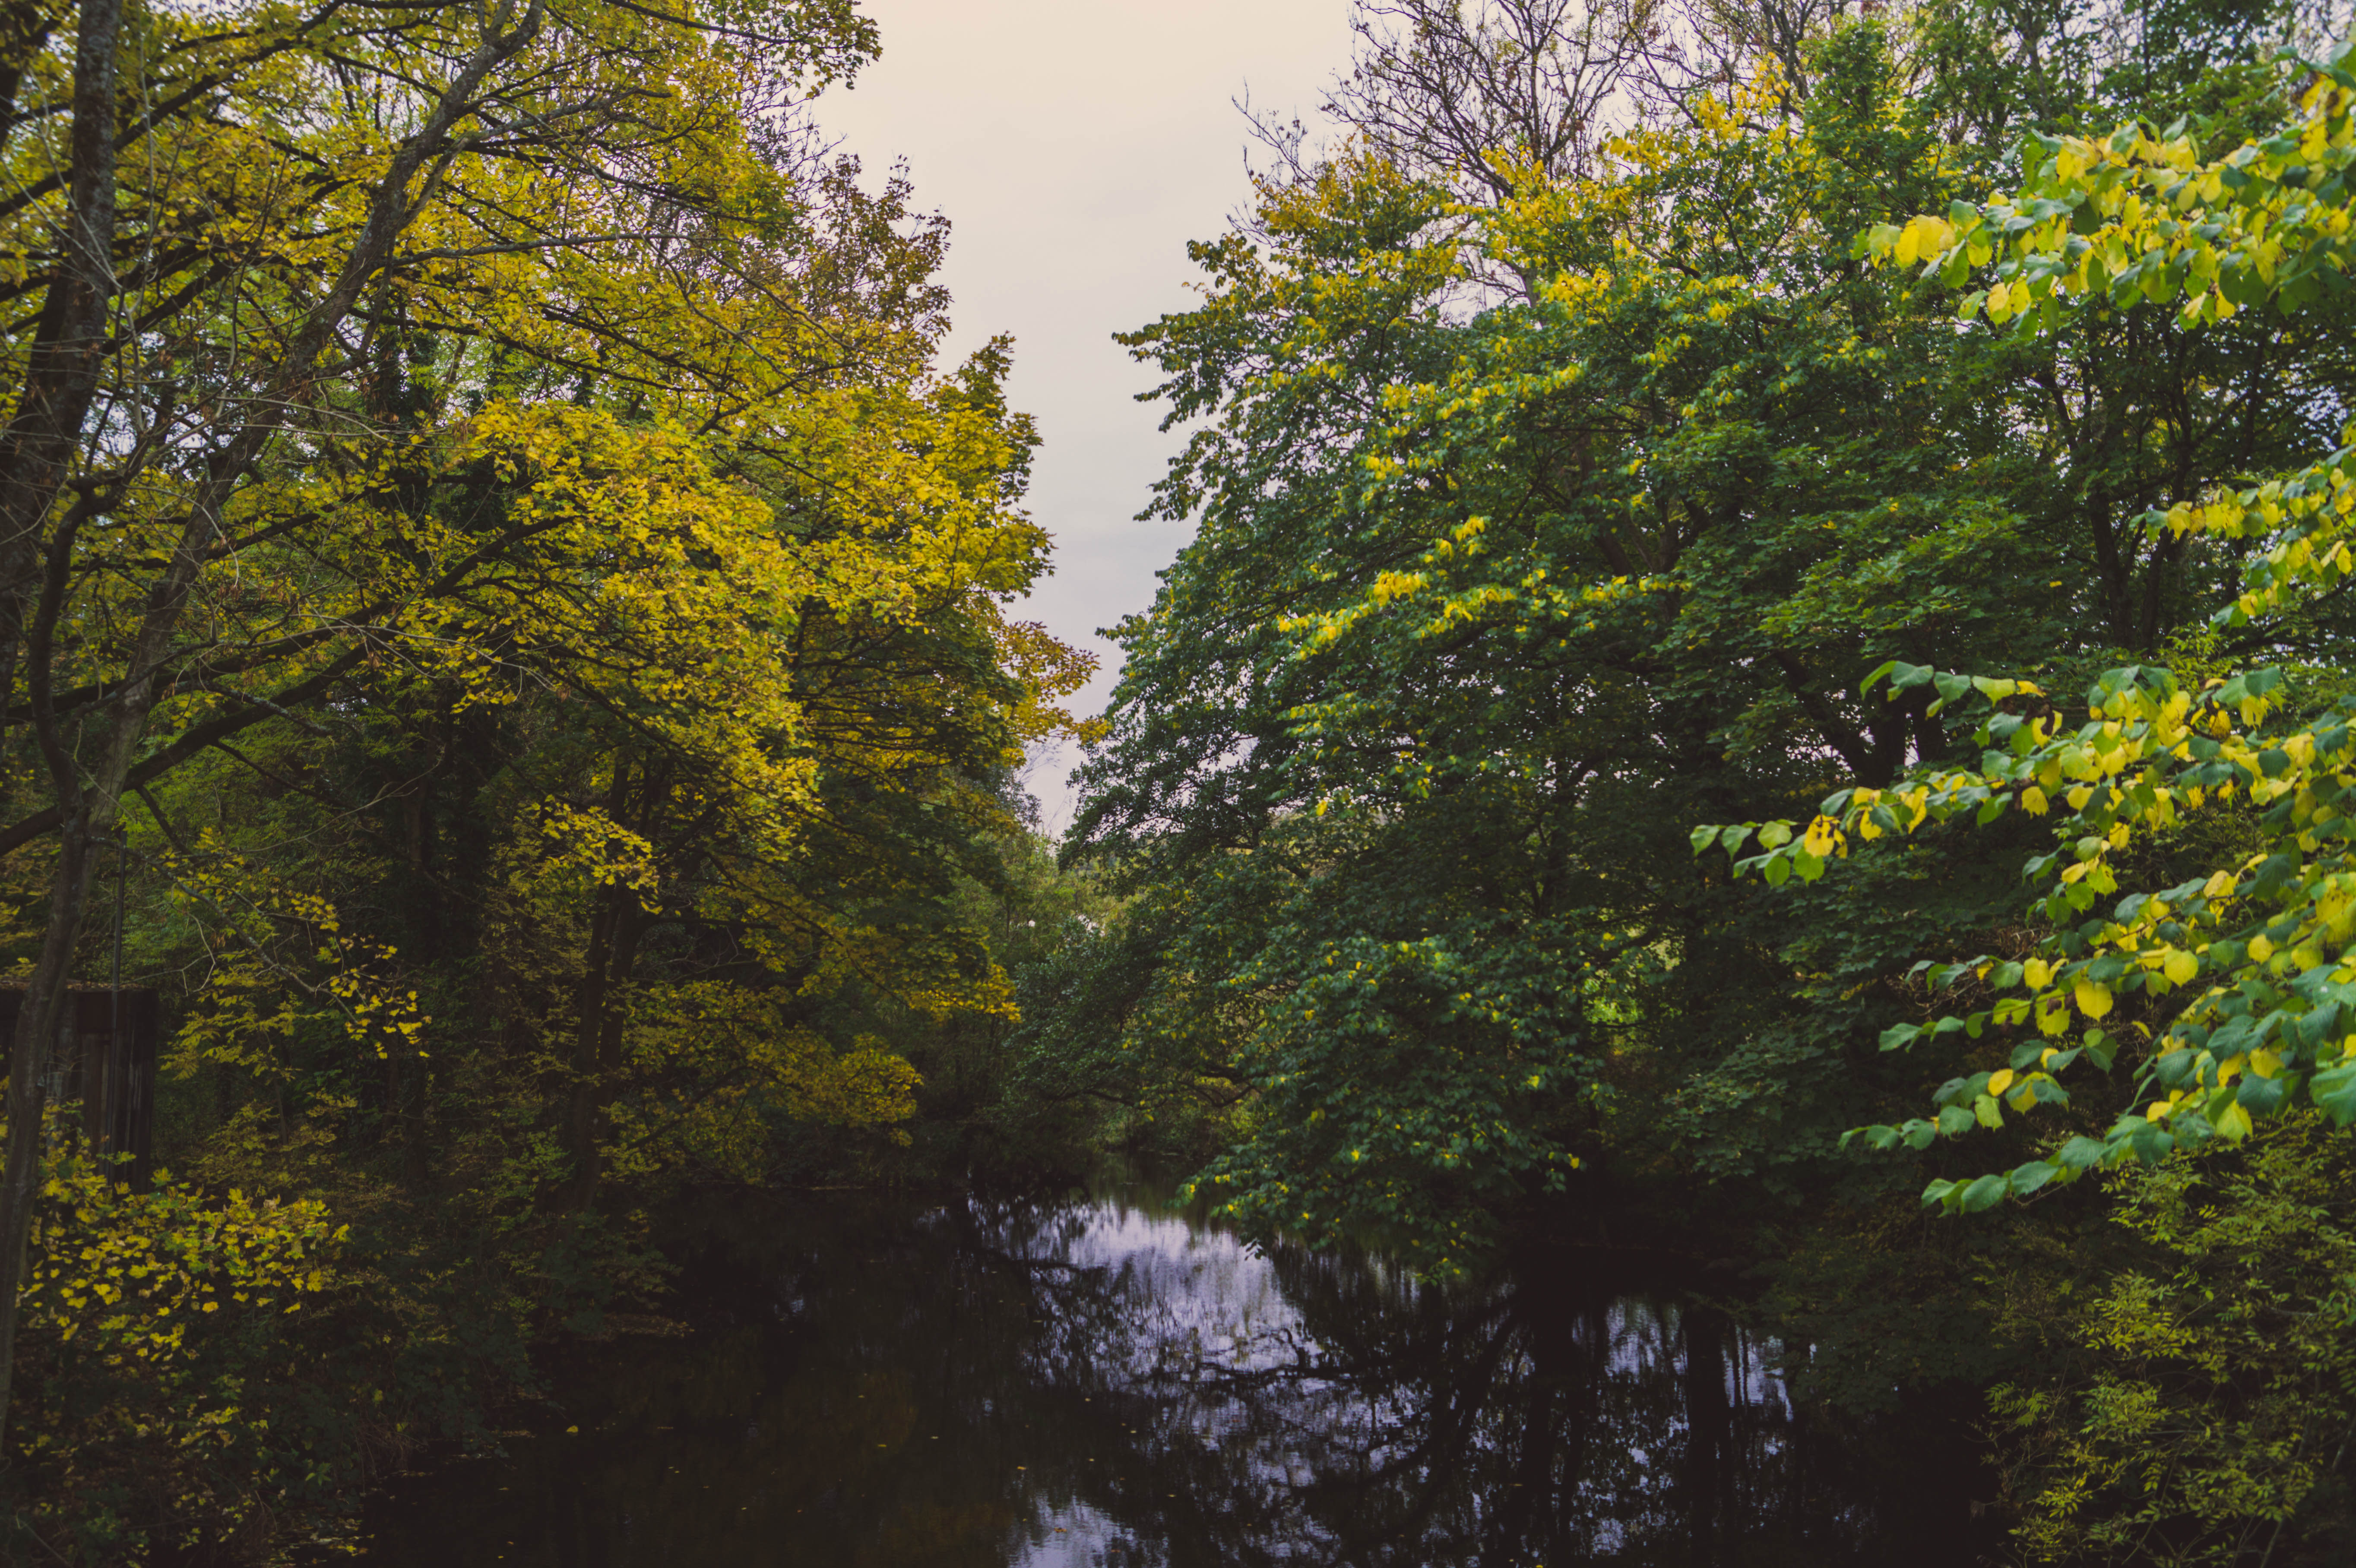
tree, water, nature, forest, branch, plant, sunlight, leaf, flower, river, green, autumn, park, botany, season, trees, outdoors, woodland, habitat, ecosystem, natural environment, woody plant, temperate broadleaf and mixed forest